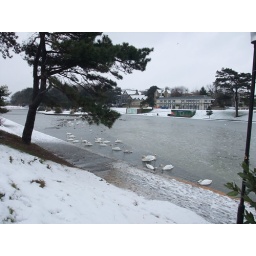
Ryde Boating Lake wild fowl in clear water